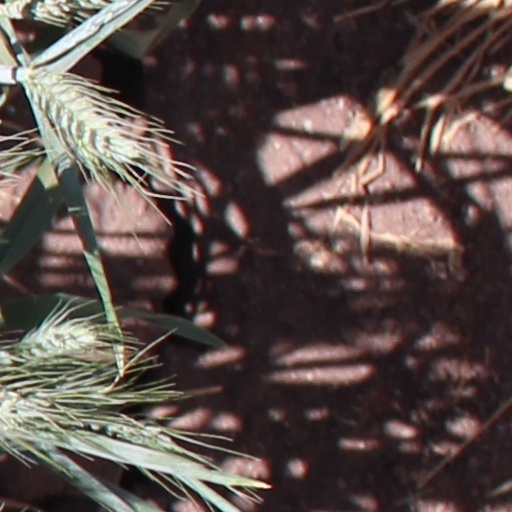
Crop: wheat